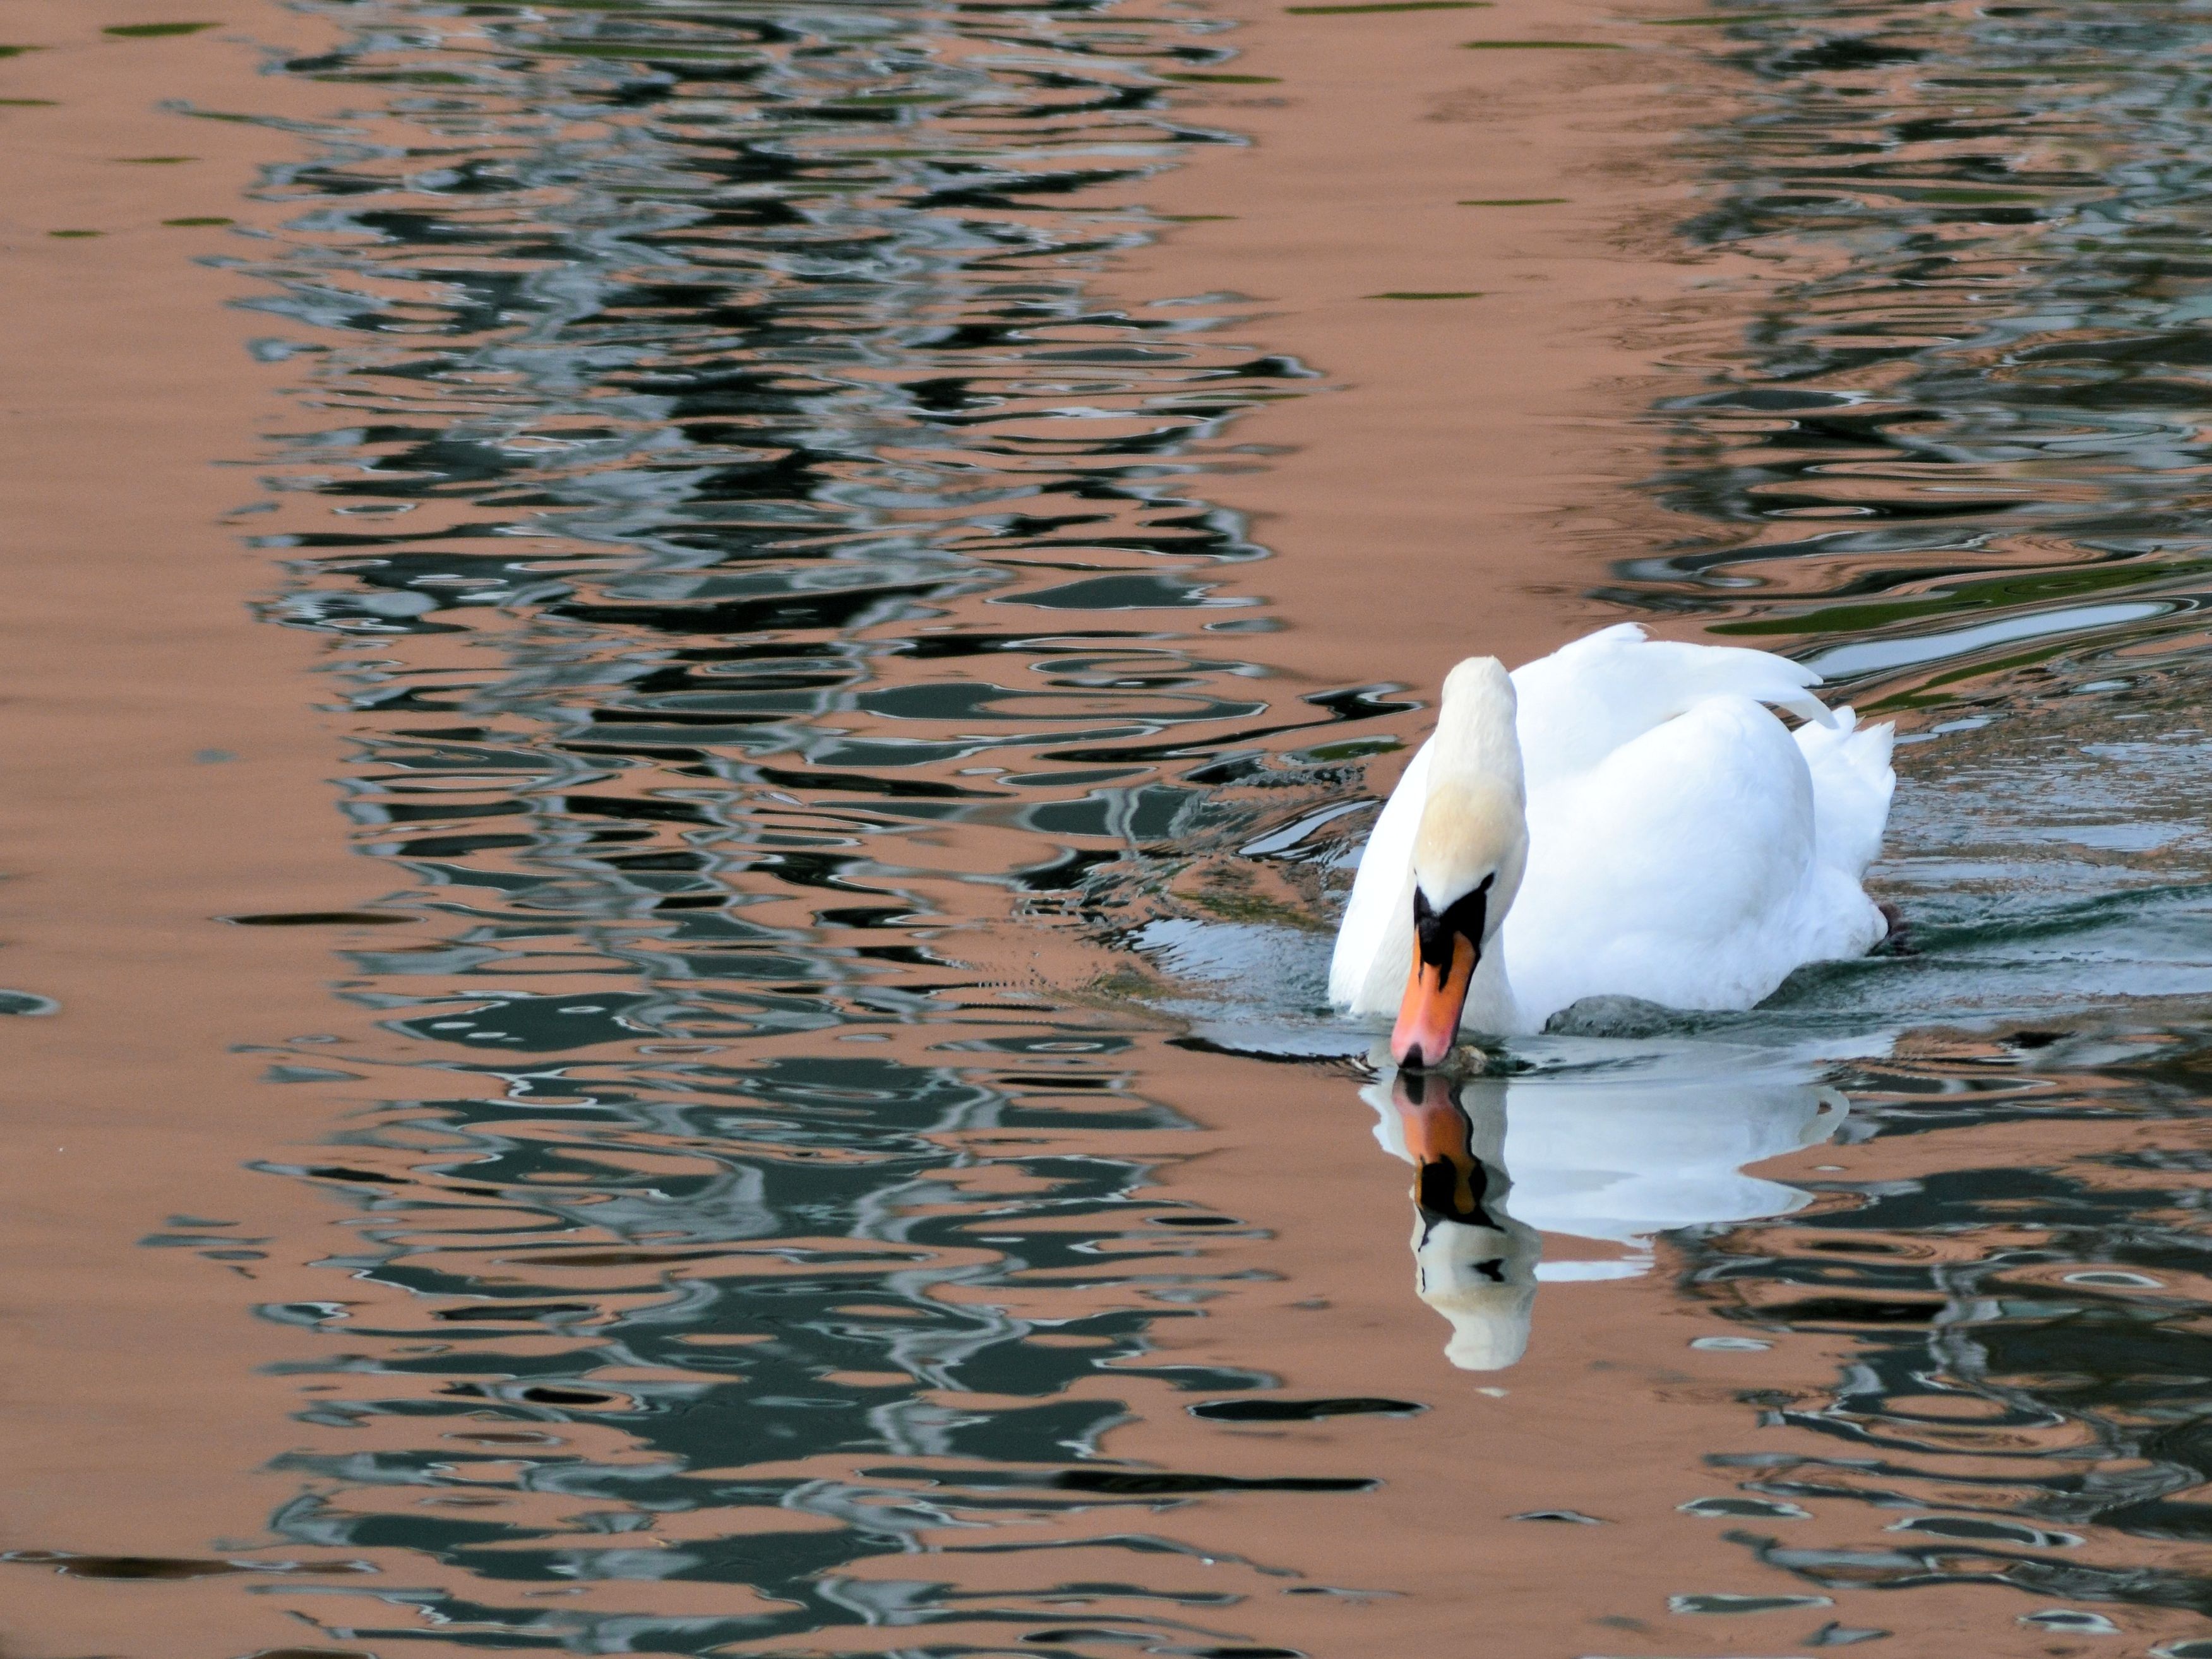
sea, water, bird, white, lake, animal, wildlife, reflection, fauna, plumage, swan, duck, vertebrate, waterfowl, waters, water bird, mirroring, ducks geese and swans